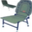
Label: chair